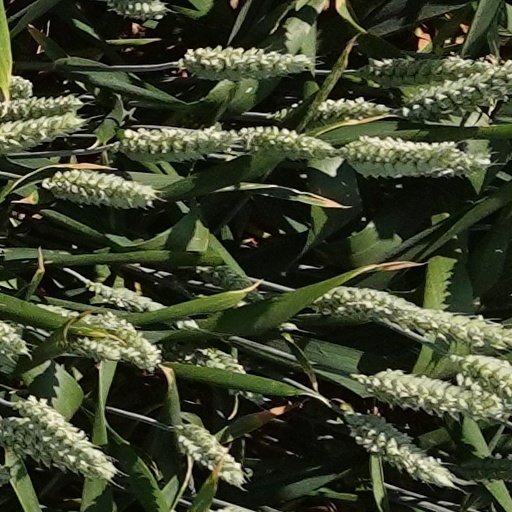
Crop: wheat